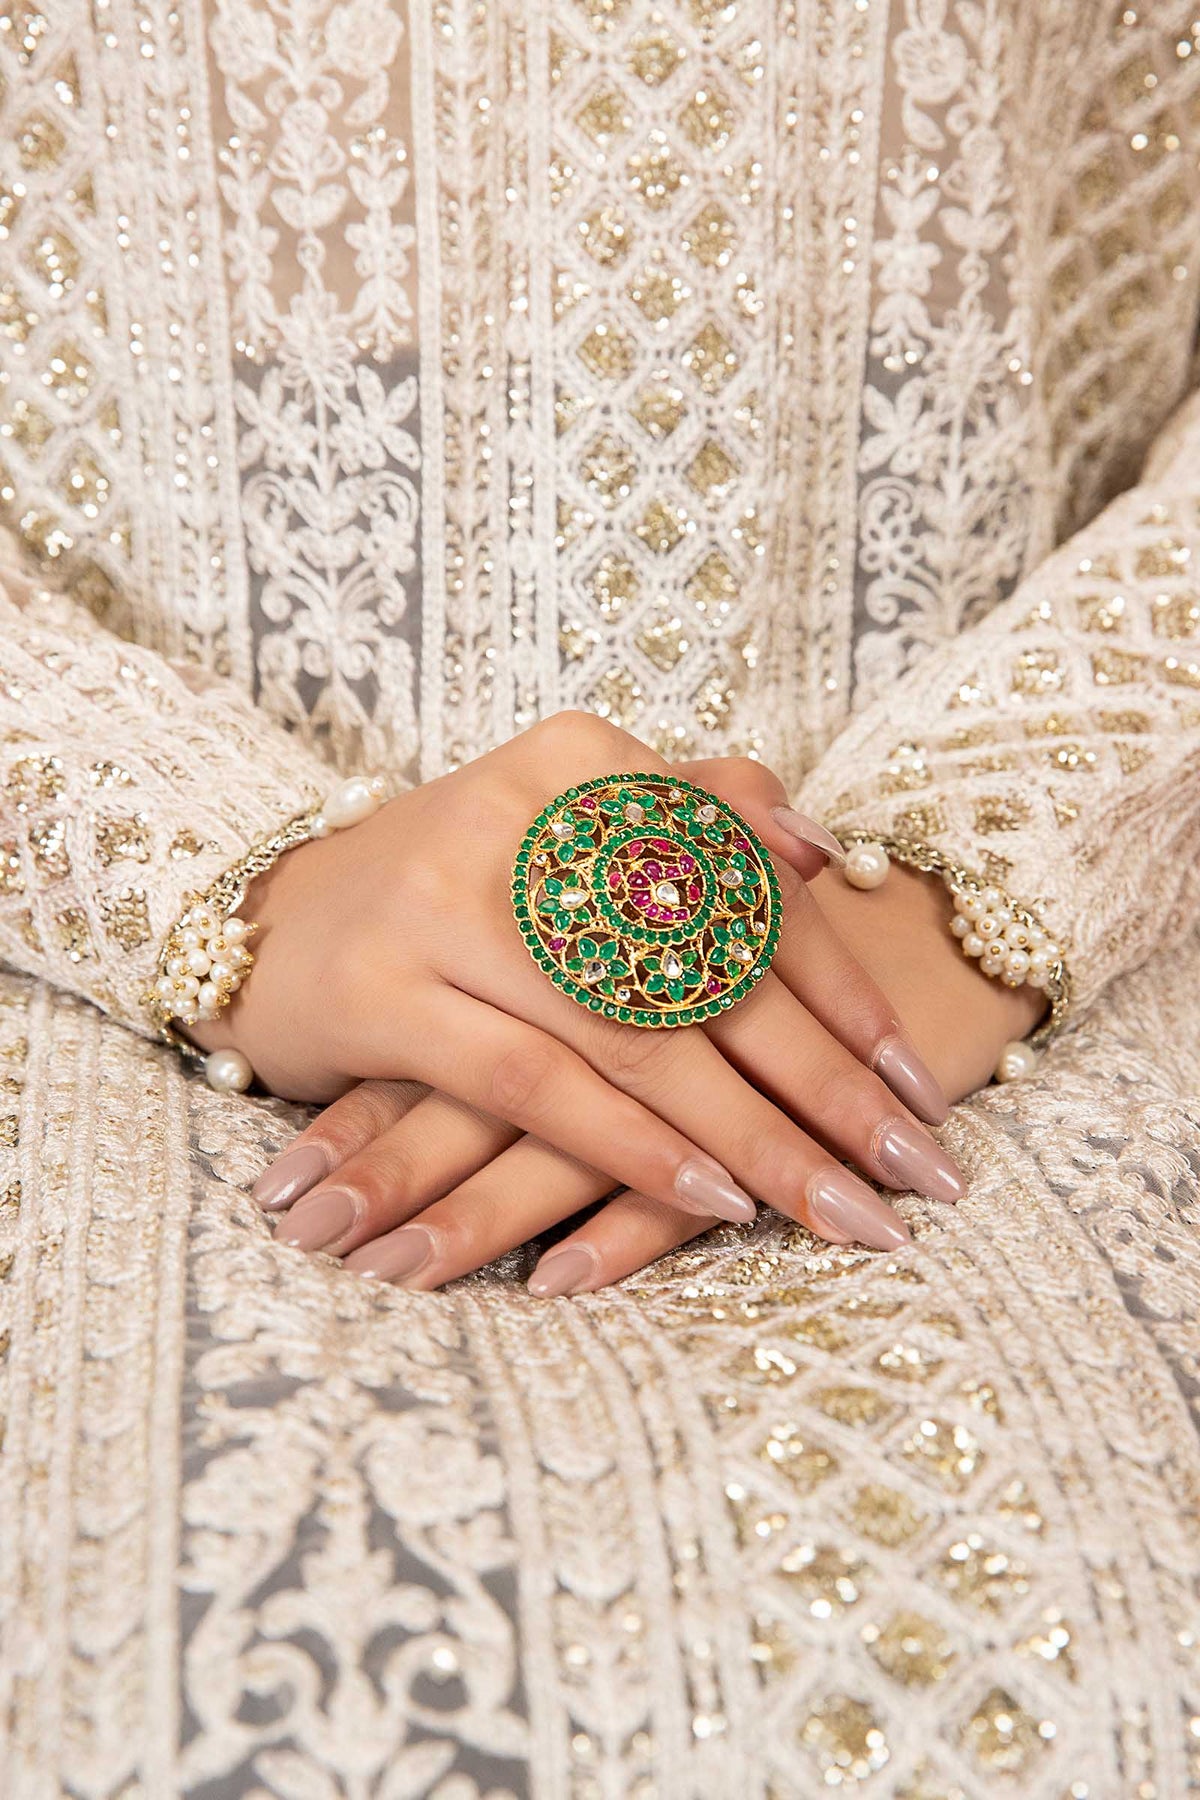
green gold kashmiri ring